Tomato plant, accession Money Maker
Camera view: tilt-top (135 deg); turntable rotation: 60 degrees
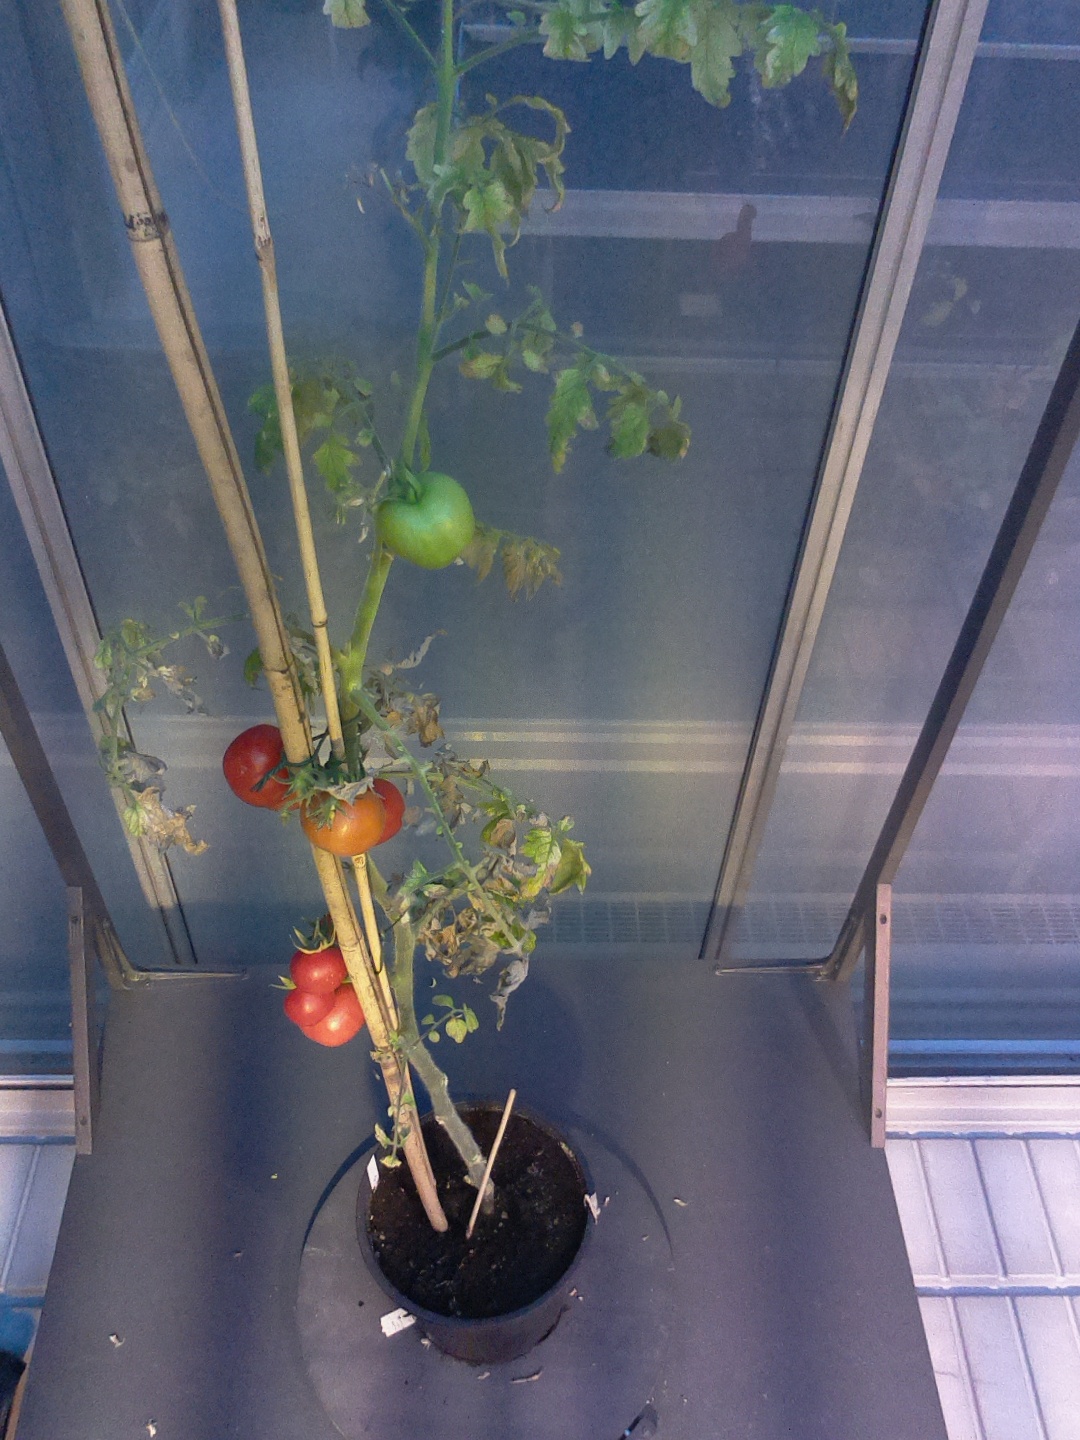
BBCH growth stage 89: 90%-100% of fruits show typical fully ripe color